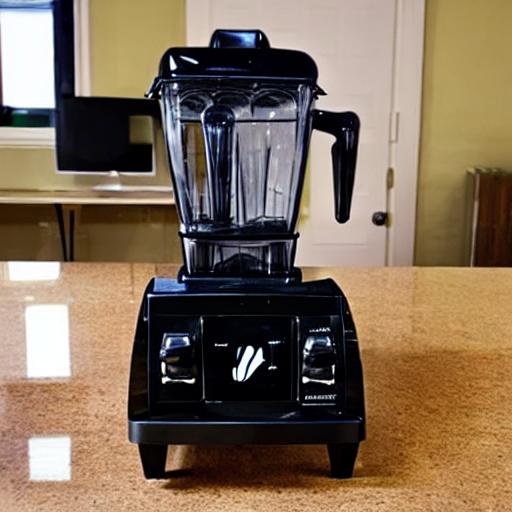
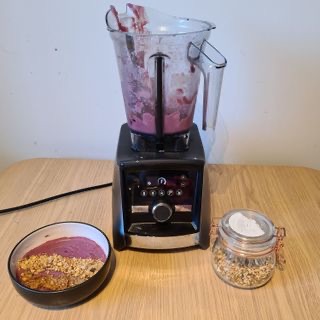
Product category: items_blender
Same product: no